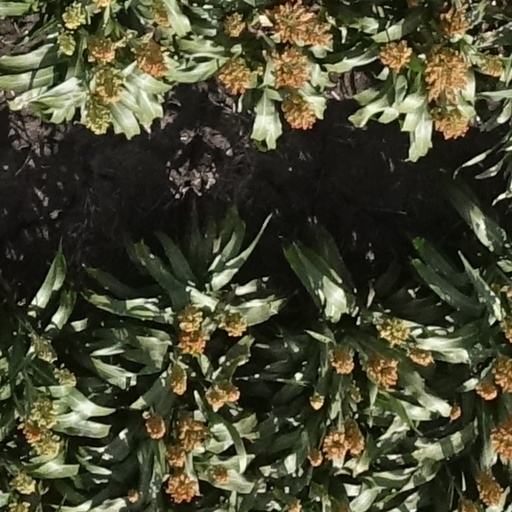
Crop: sorghum